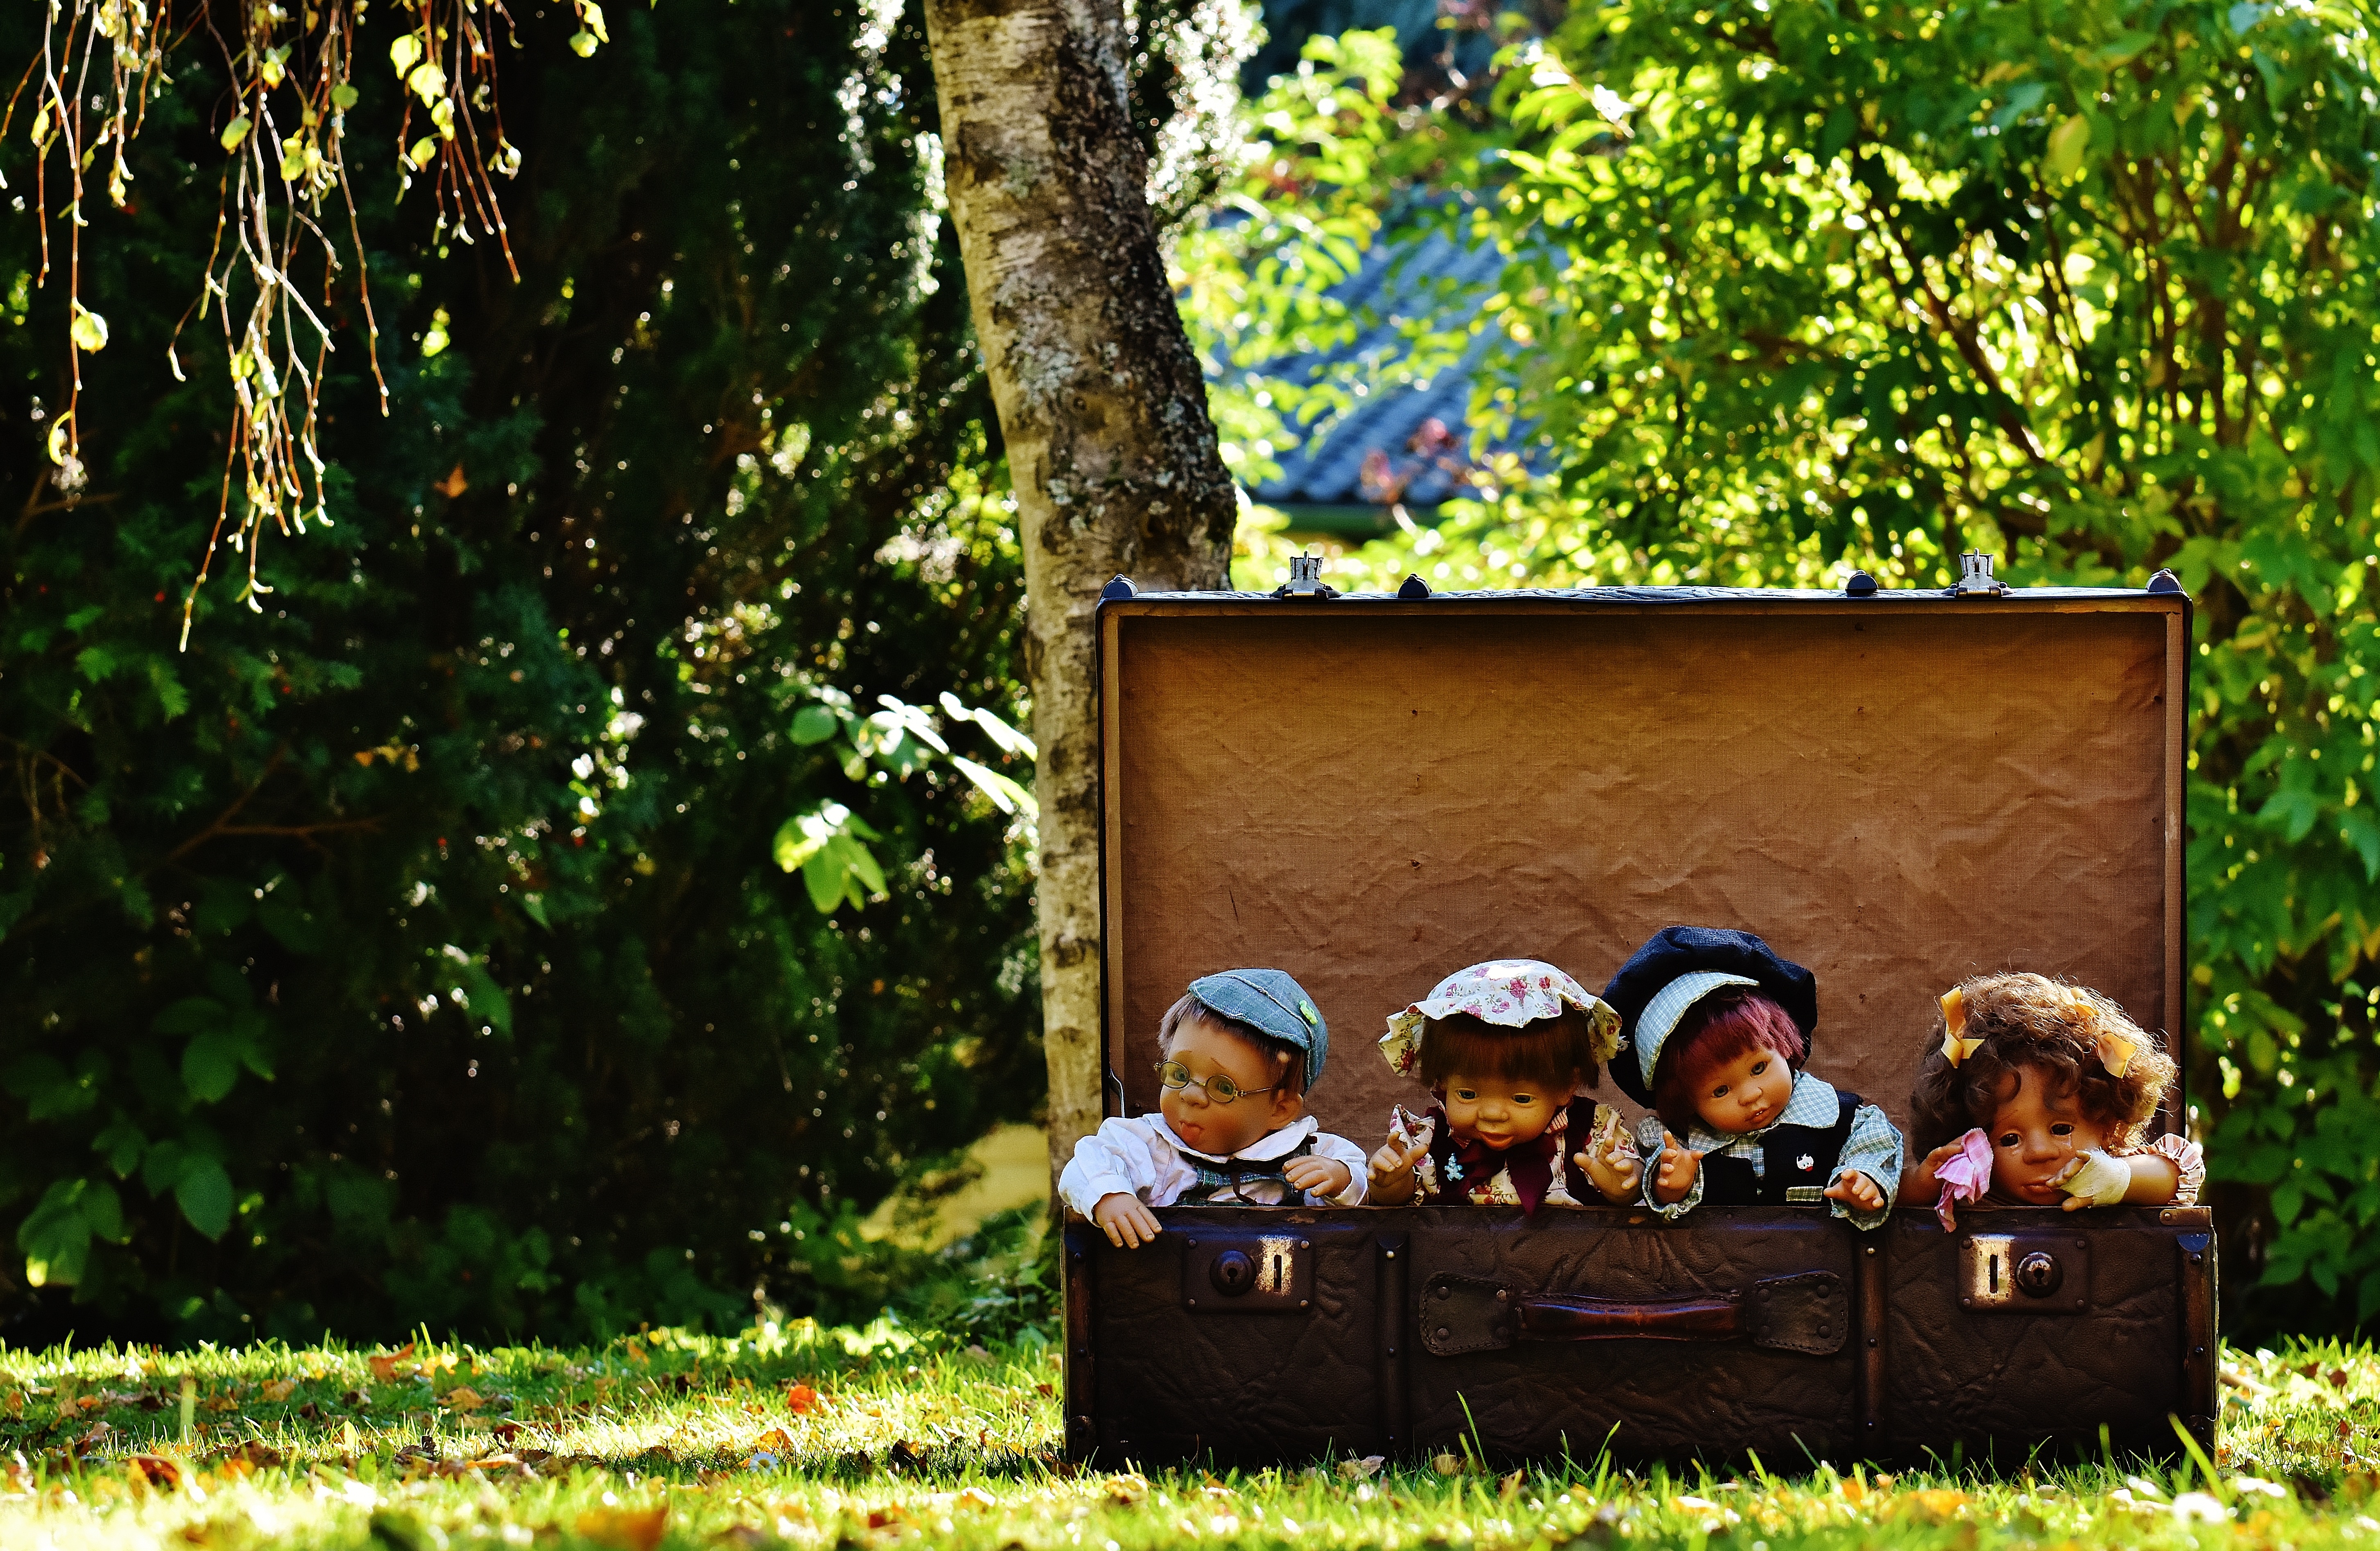
people, leather, antique, sweet, wave, flower, cute, travel, green, autumn, backyard, junk, agriculture, garden, season, luggage, children, dolls, funny, woodland, yard, generations, old suitcase, go away